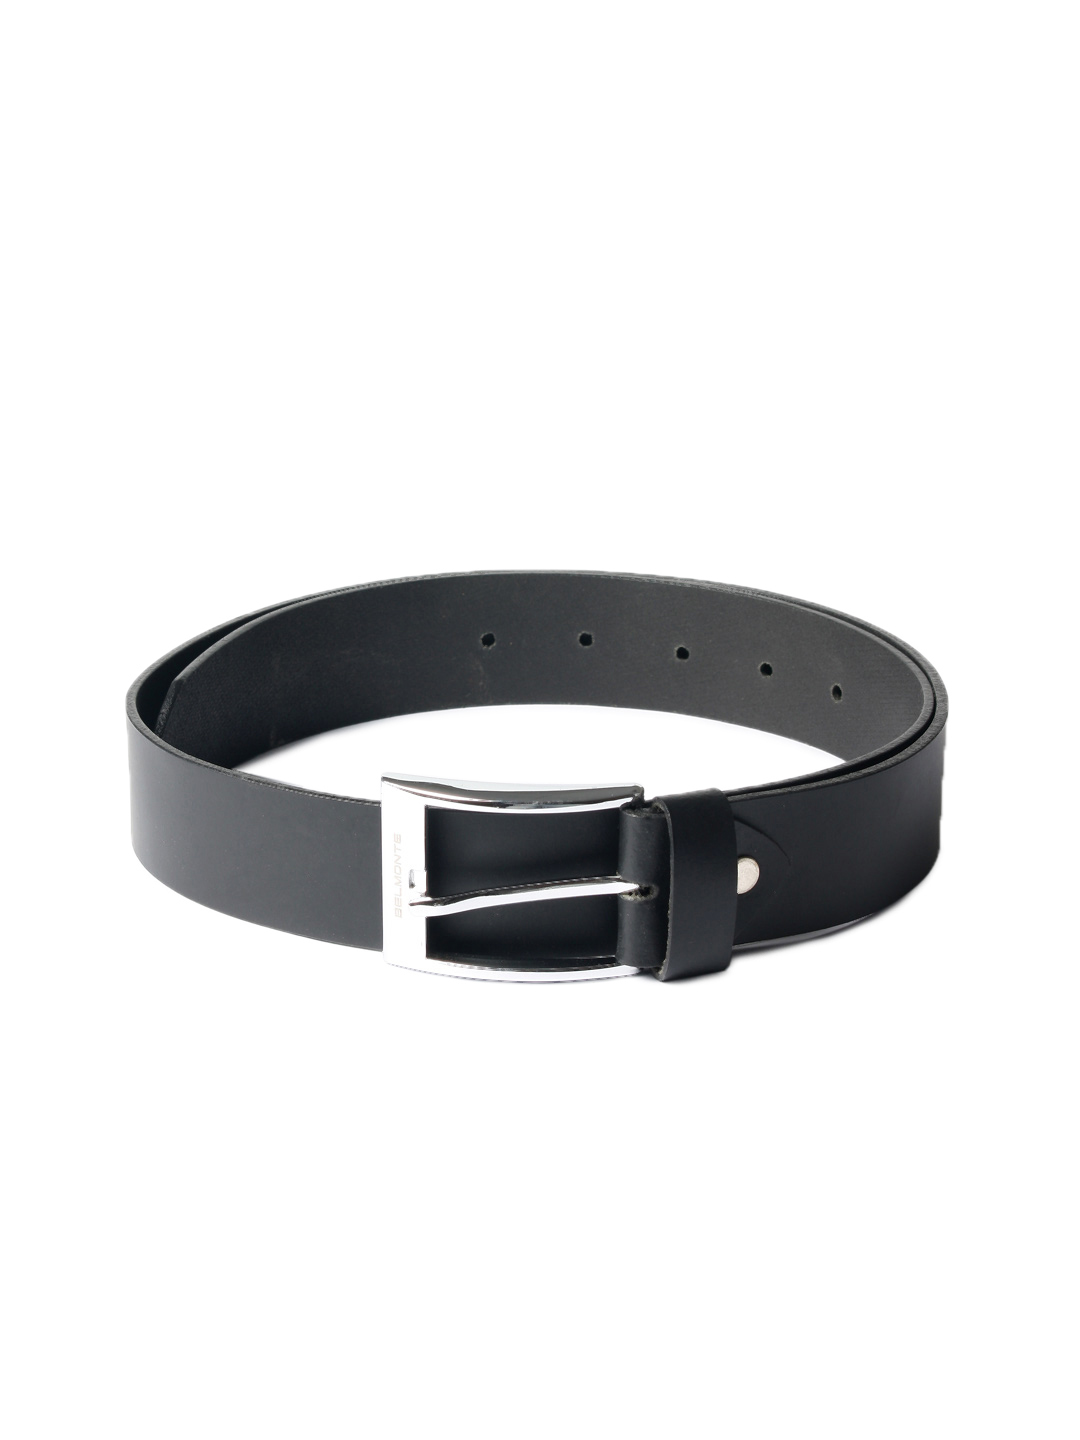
Belmonte Men Leather Black Belt
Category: Accessories / Belts / Belts
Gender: Men
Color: Black
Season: Summer 2012
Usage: Formal